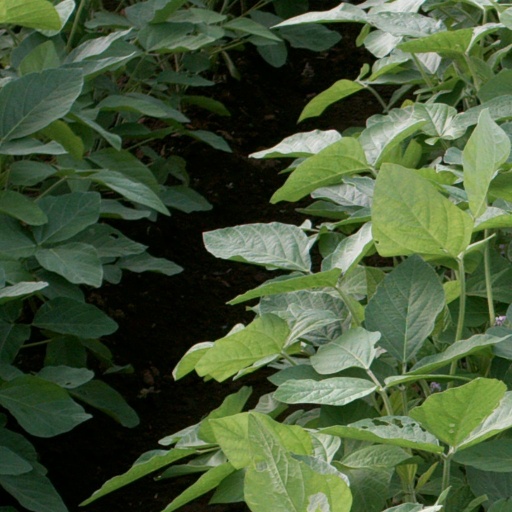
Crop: soybean